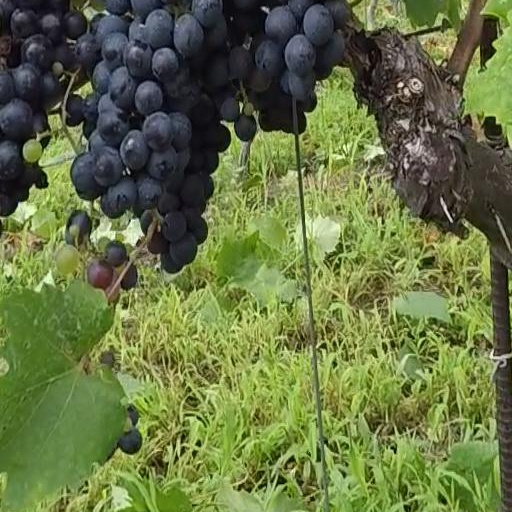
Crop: grape